United Nations Security Council Resolution 1161

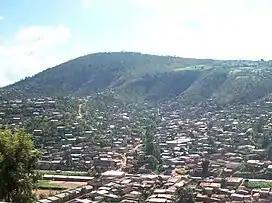
Mount Kigali in the Rwandan capital Kigali

United Nations Security Council resolution 1161, adopted unanimously on 9 April 1998, after recalling all previous resolutions on Rwanda, particularly resolutions 918 (1994), 997 (1995), 1011 (1995), 1013 (1995) and 1053 (1996), the Council reactivated the Commission of Inquiry concerning violations of the arms embargo against former Rwandan government forces.